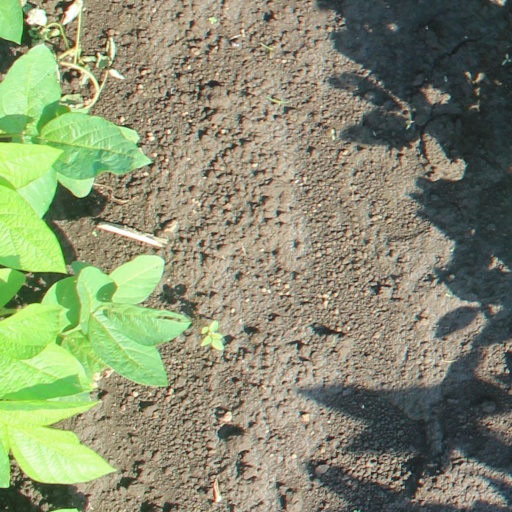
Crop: soybean